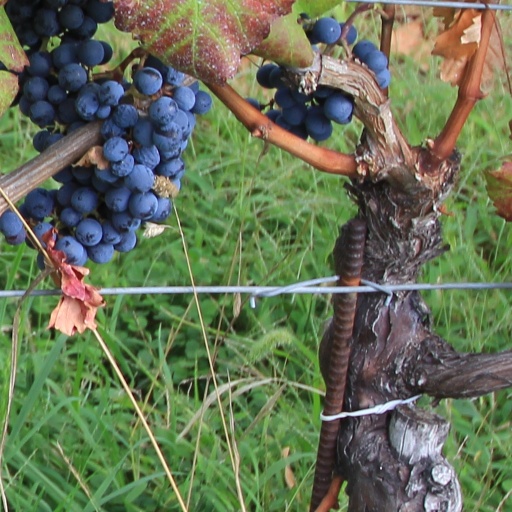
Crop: grape